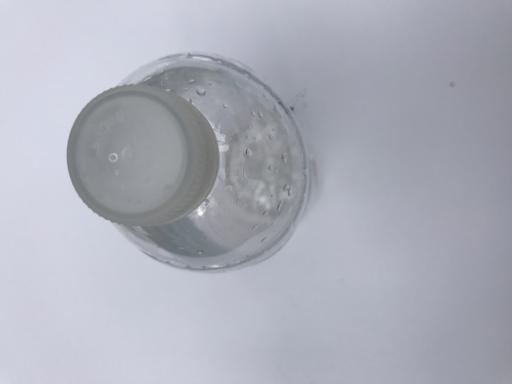
Label: plastic